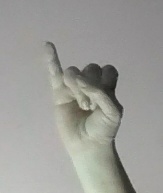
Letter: meem